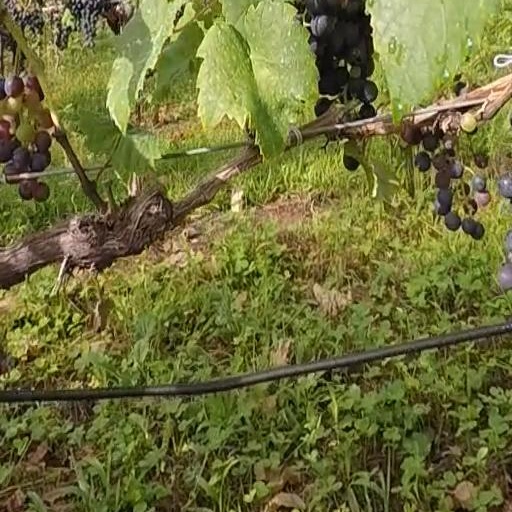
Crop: grape